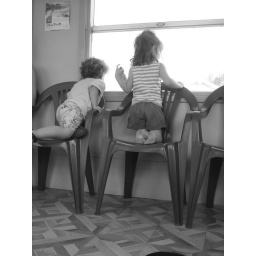
Caught these to children stirring out the window in a train in France